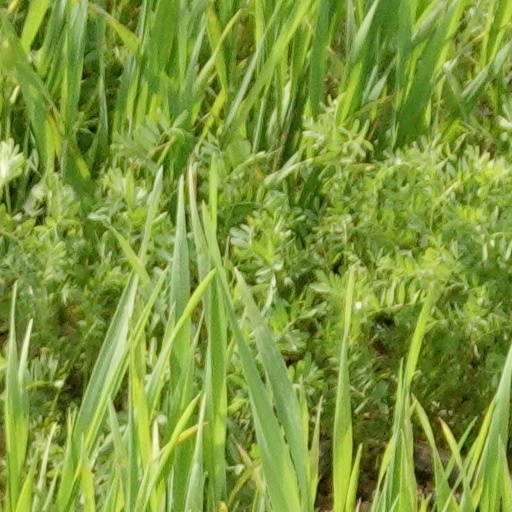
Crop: wheat